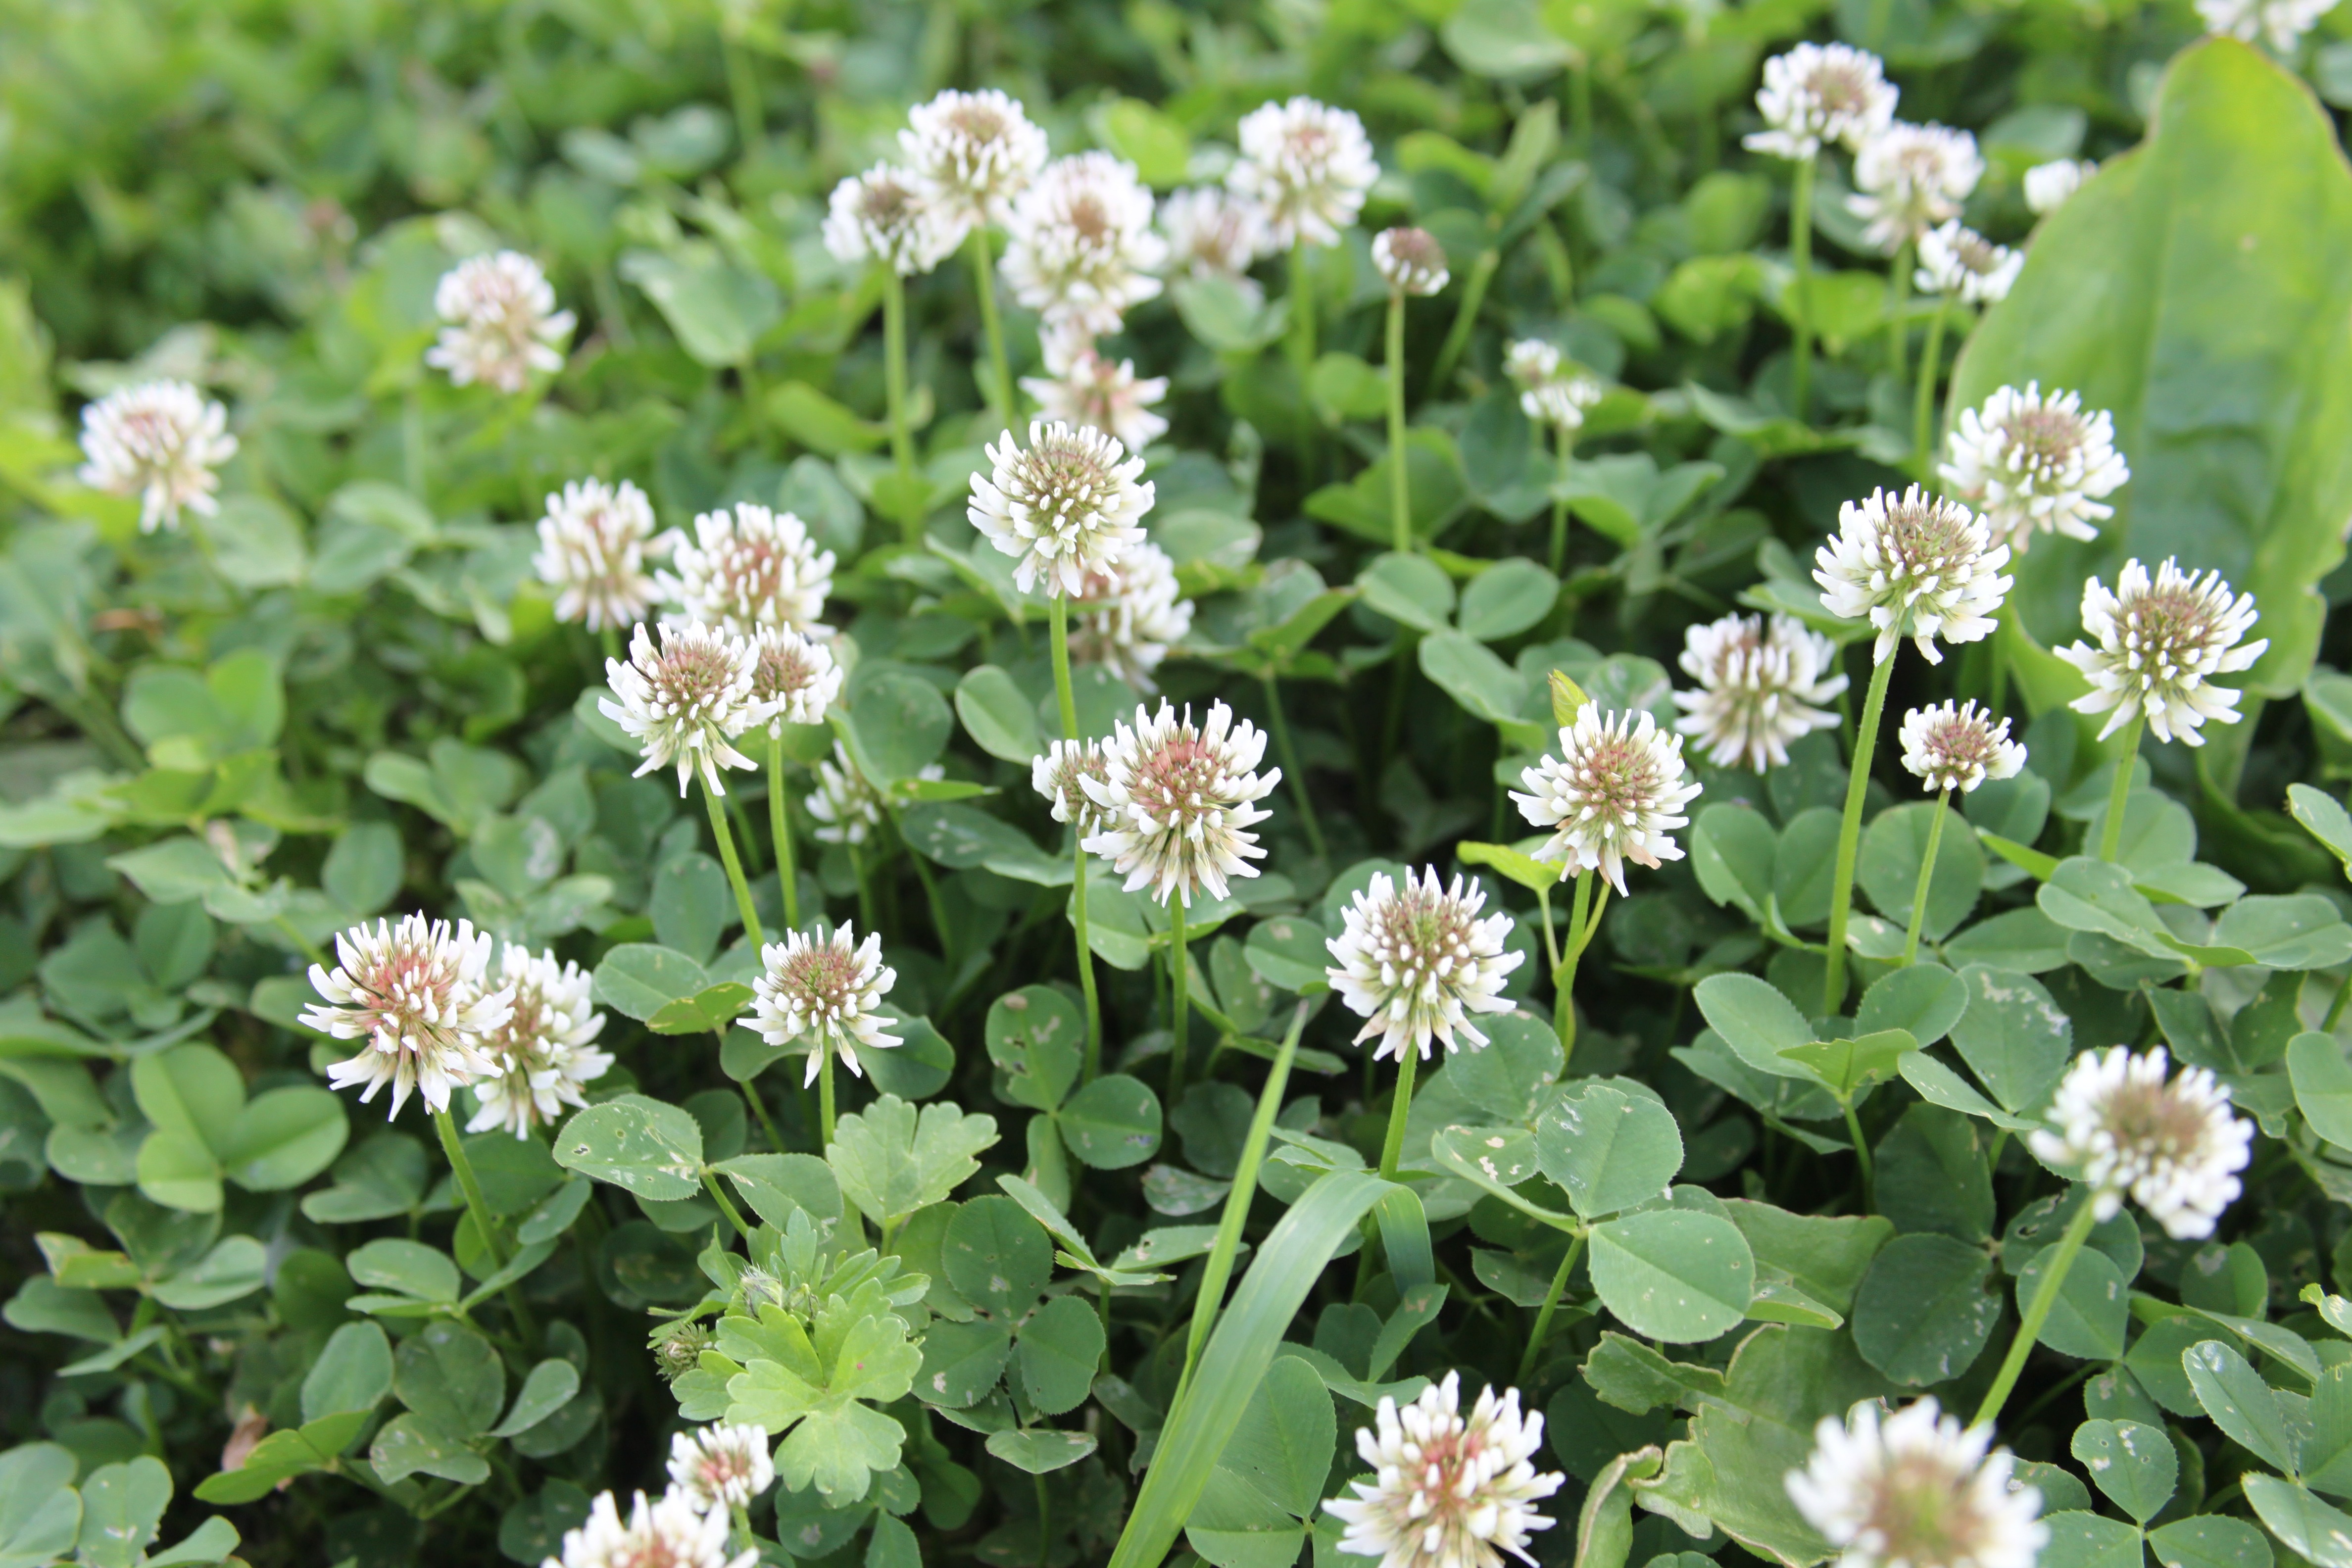
plant, field, meadow, stem, leaf, flower, floral, wild, foliage, spring, herb, produce, natural, botany, flora, plants, clover, wildflower, flowers, luck, shamrock, irish, flowering plant, daisy family, subshrub, annual plant, land plant, tanacetum parthenium